Agnes Pockels

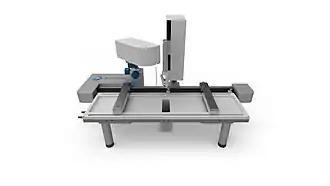
Langmuir-Blodgett Trough Pockels' sliding trough was a forerunner of the modern Langmuir-Blodgett Trough.

Through her experiences carrying out domestic chores, especially dishwashing, Pockels became interested in the effect of soaps on water and more generally on the effect of impurities on water and soapy water. By age 18, she began conducting experiments in her home to understand the physical properties of water and impurities, as an amateur chemist.